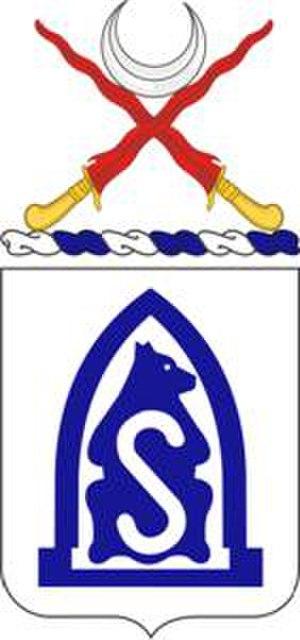
Le 27ᵉ régiment d'infanterie des États-Unis est un régiment de l'armée américaine créé en 1901.